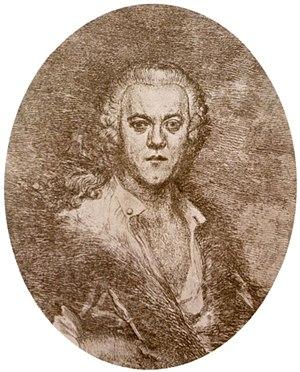
Martin Johann Schmidt, né le 25 septembre 1718 à Grafenwörth et mort le 28 juin 1801 à Stein-sur-Danube, est un peintre autrichien du rococo tardif.